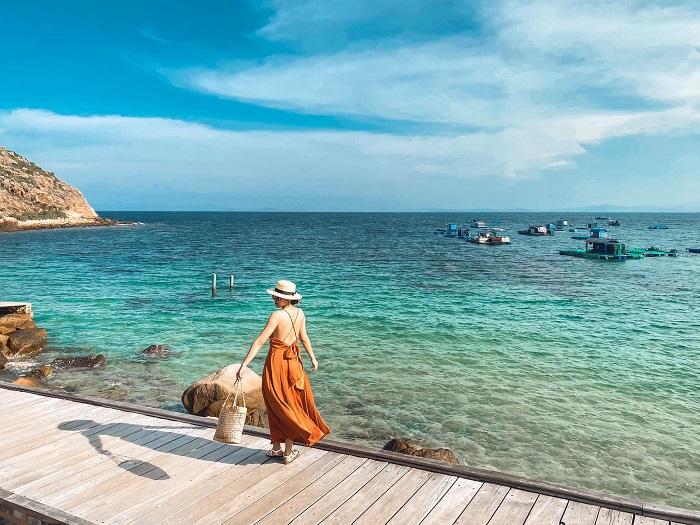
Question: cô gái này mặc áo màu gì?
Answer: cô ấy mặc áo màu cam